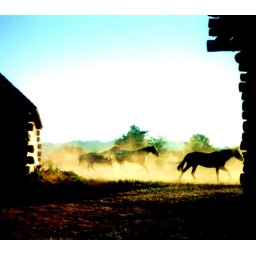
running horses in the dust